The Family (1974 TV series)

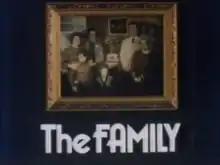

The Family is a 1974 BBC television series made by producer Paul Watson, and directed by Franc Roddam. It is a fly-on-the-wall documentary series, seen by many as the precursor to reality television. It is similar to an American documentary which had aired the previous year (but which had been filmed in 1971), called "An American Family".